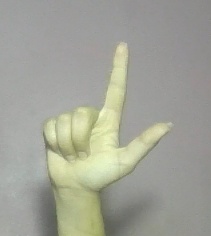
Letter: laam